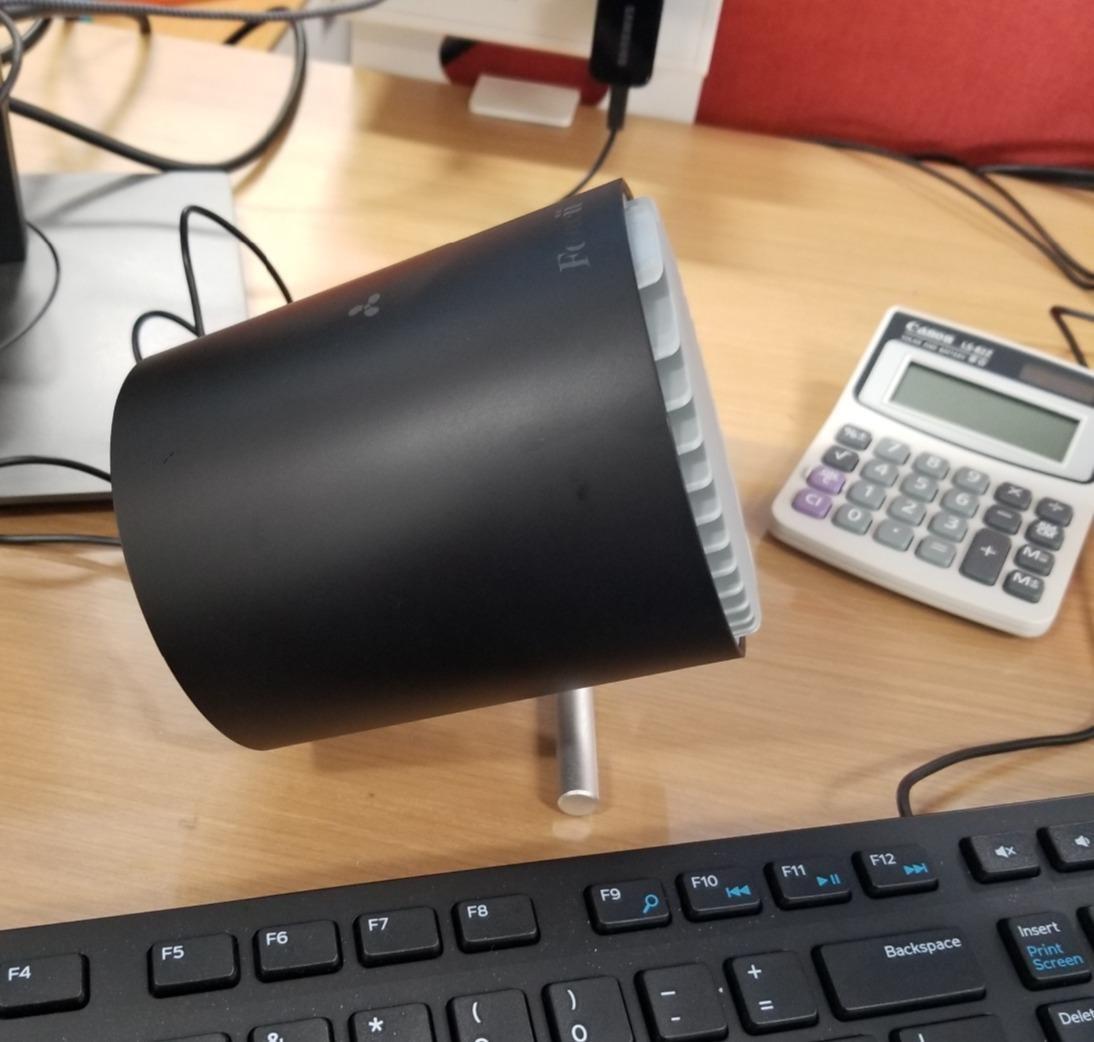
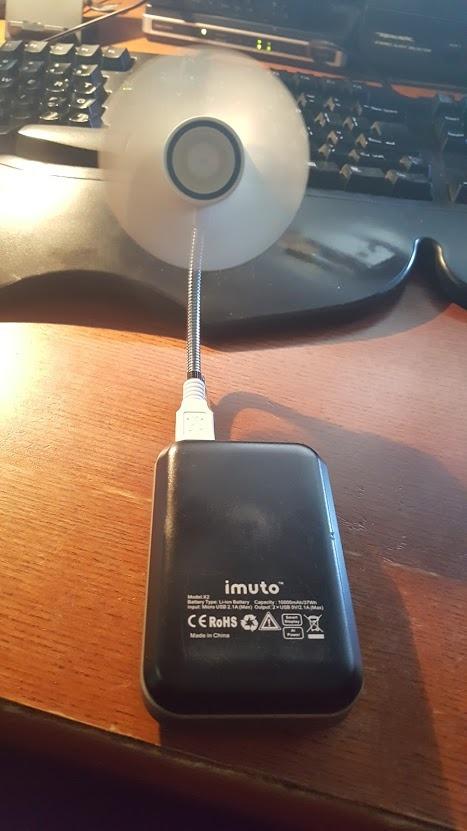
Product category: fan
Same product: no